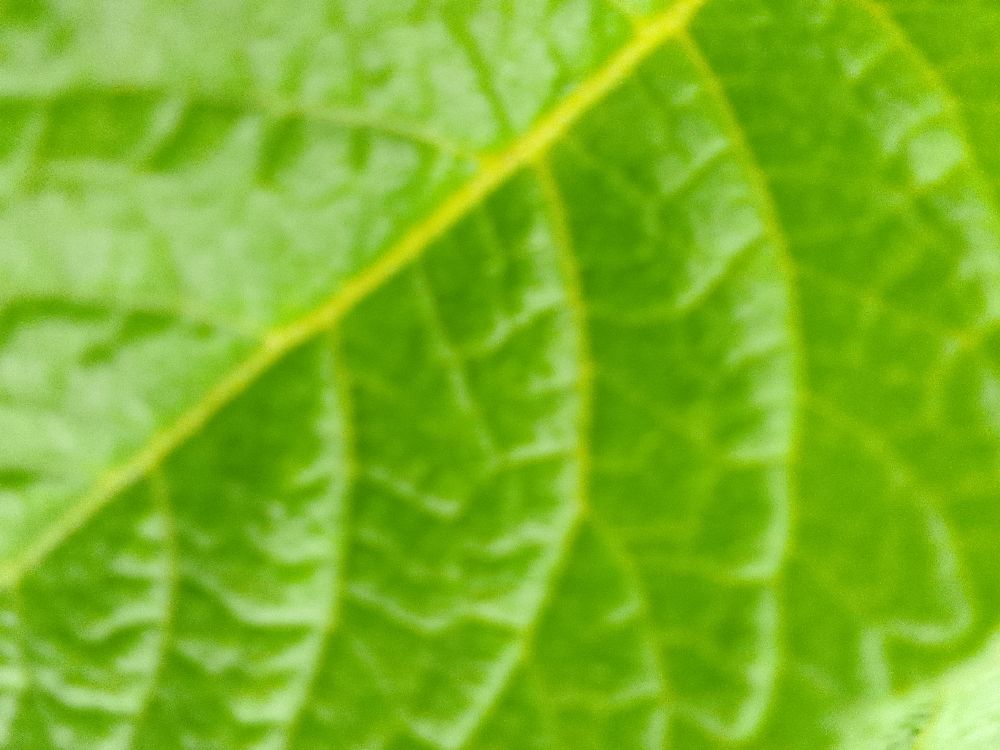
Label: Healthy